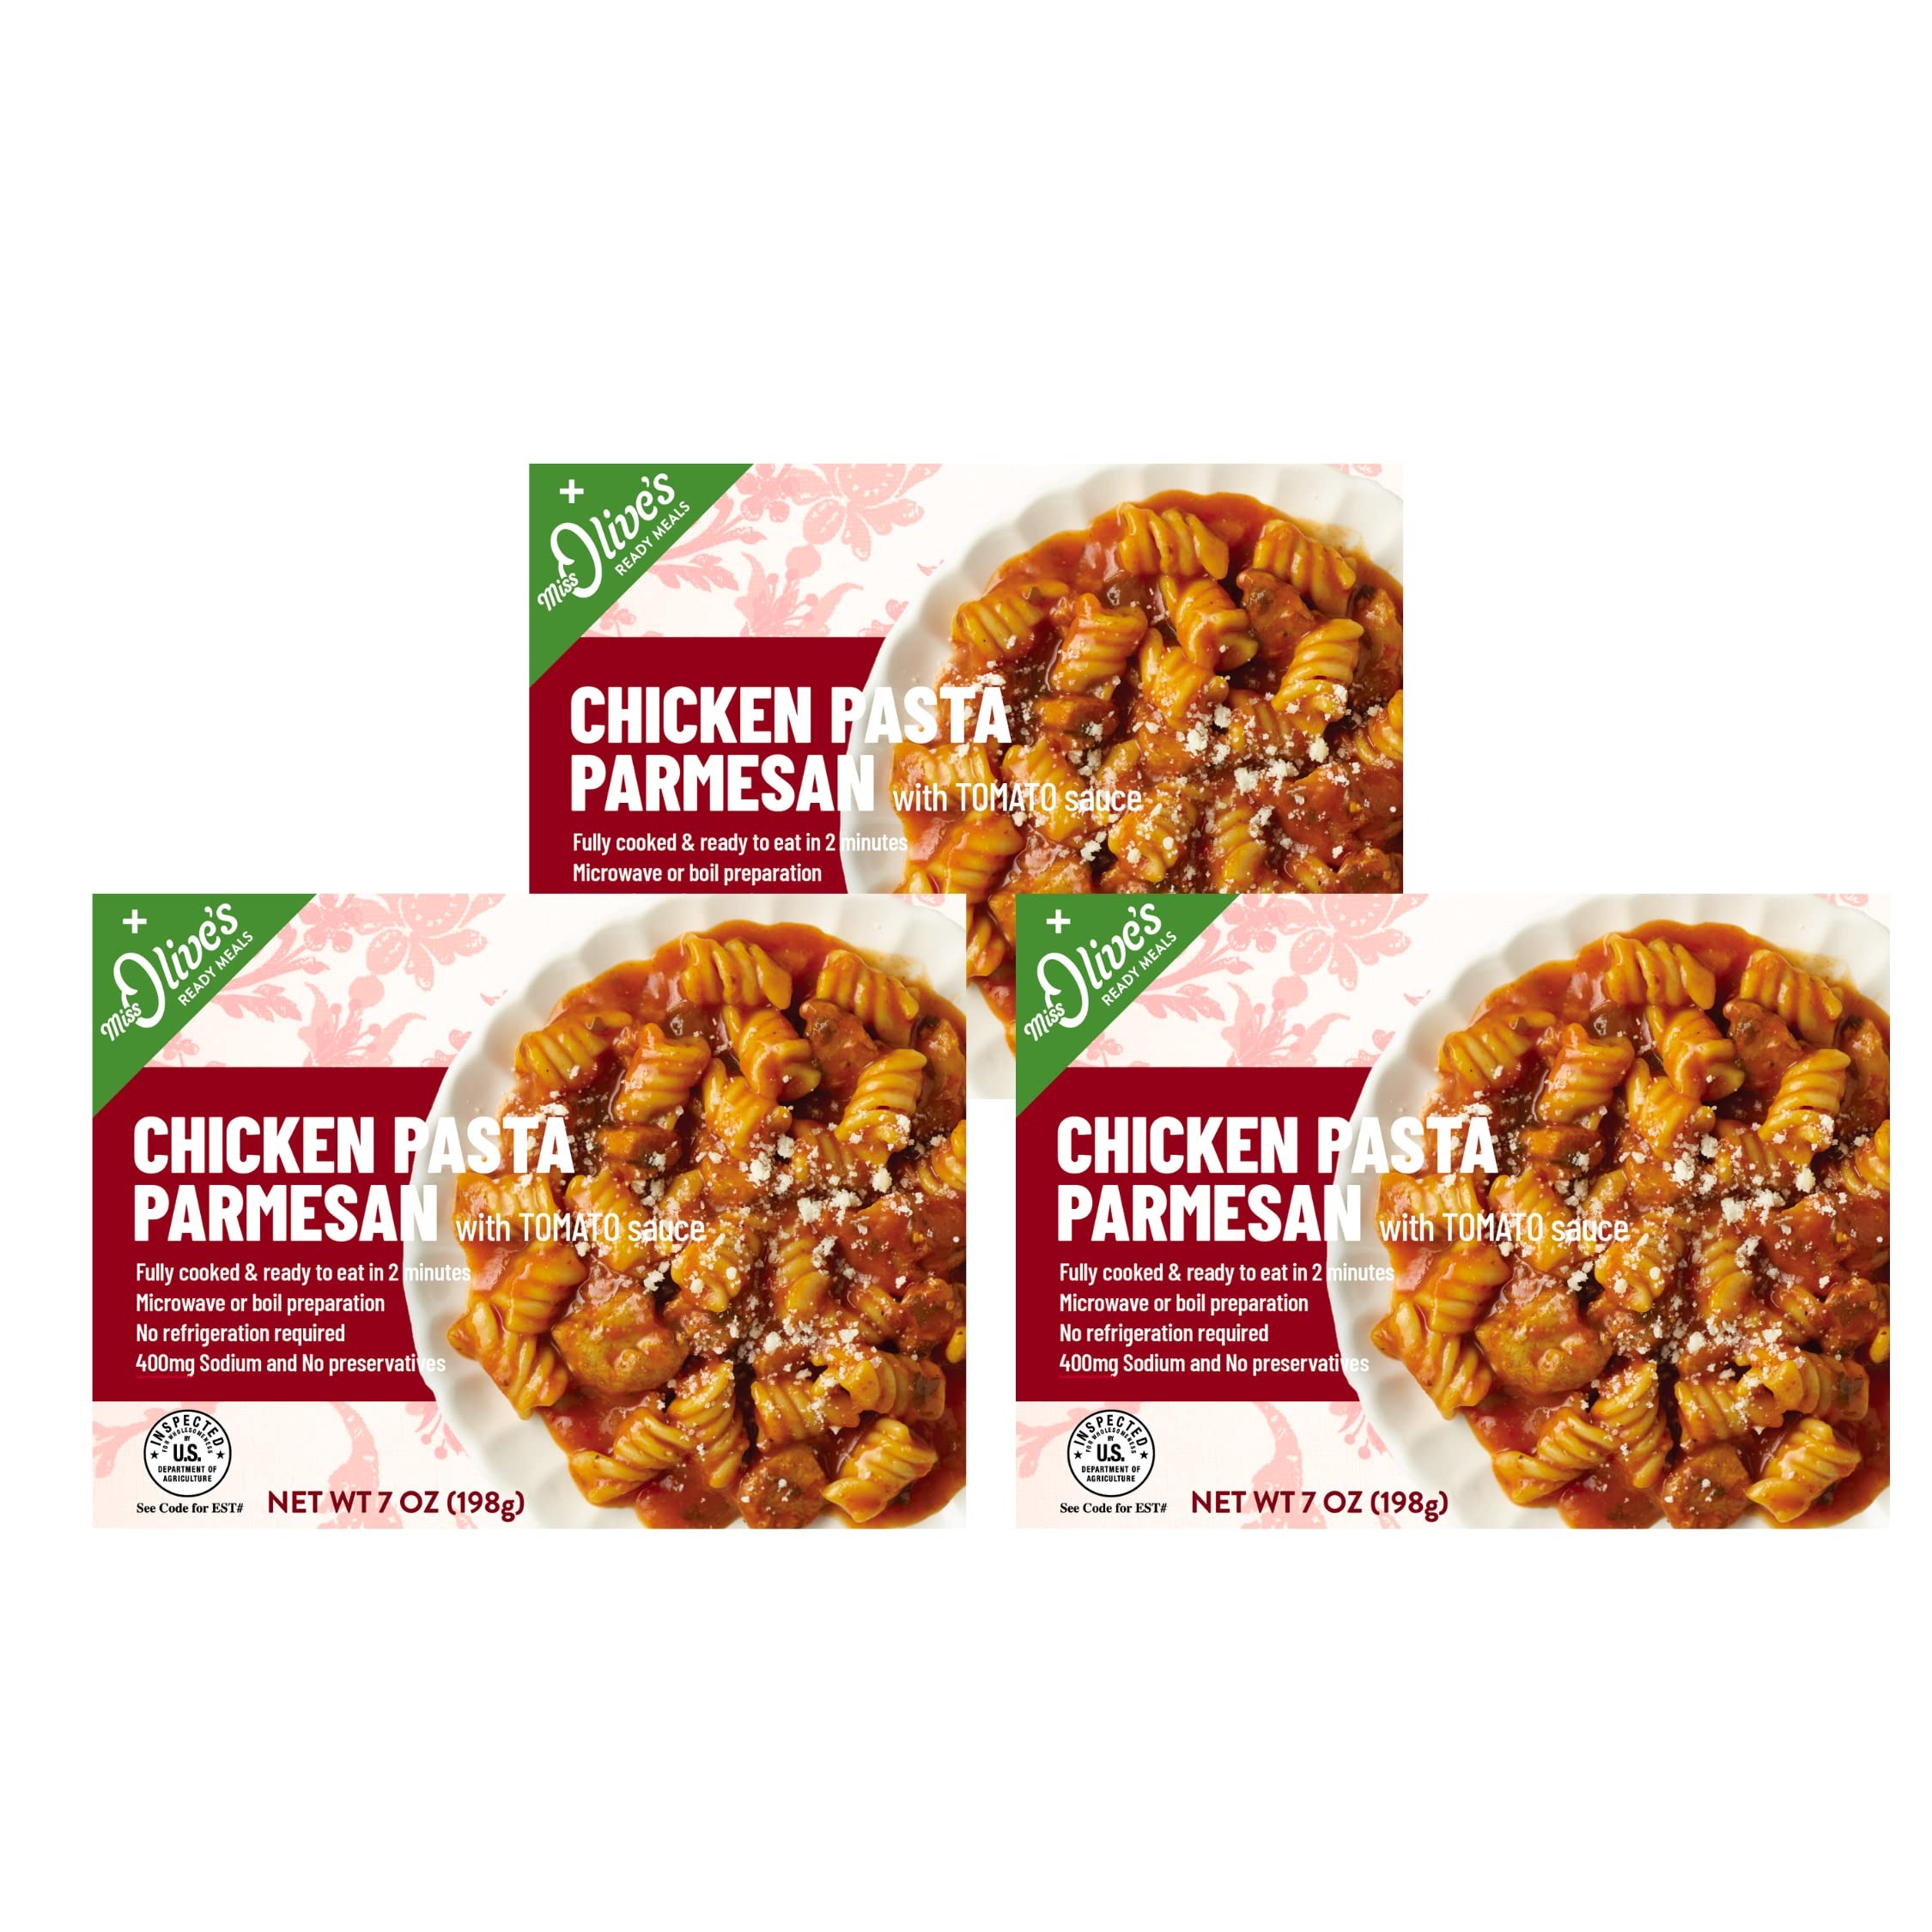
Item Name: MISS OLIVE'S Chicken Pasta Parmesan with Tomato Sauce Microwavable Meal (Pack of 3)
Bullet Point 1: Pack of 3 Chicken Parmesan Pasta with Tomato Sauce Ready Meals - made with no preservatives and lower sodium
Bullet Point 2: Are you Chicken Parmesan Fan, you will enjoy this without the hastle of long time in the kitchen. Deliciously made with Parmesean and Romano Cheese
Bullet Point 3: Our healthy entrees are Shelf stable, no refrigeration needed
Bullet Point 4: Easy to open and prepare, just microwave for 2 minutes
Bullet Point 5: Great for seniors, families with busy lifestyles, kids lunches
Product Description: Miss Olives was started in 2020 by an entrepreneurial after learning of the struggles a family member was having to eat healthy meals once discharged from the hospital. “If people do not have a support system or means to fix healthy meals they go back to old habits and eventually end up back in the hospital. “ He set out to come up with a solution and provide “Sunday dinner” to people looking for a healthy, great tasting, ready-made meal. The benefits are endless from providing people in need with a nutritional meal, decreasing hospital readmittance, healthy meals for on-the-go, simple lunch options for school kids, to Food as a Medicine solution in the healthcare industry. Miss Olives is committed to working with the community to provide easy to prepare entrees, that taste good, have reduced sodium and no preservatives, and can be ready in minutes.
Value: 21.0
Unit: Ounce

Price: 17.99